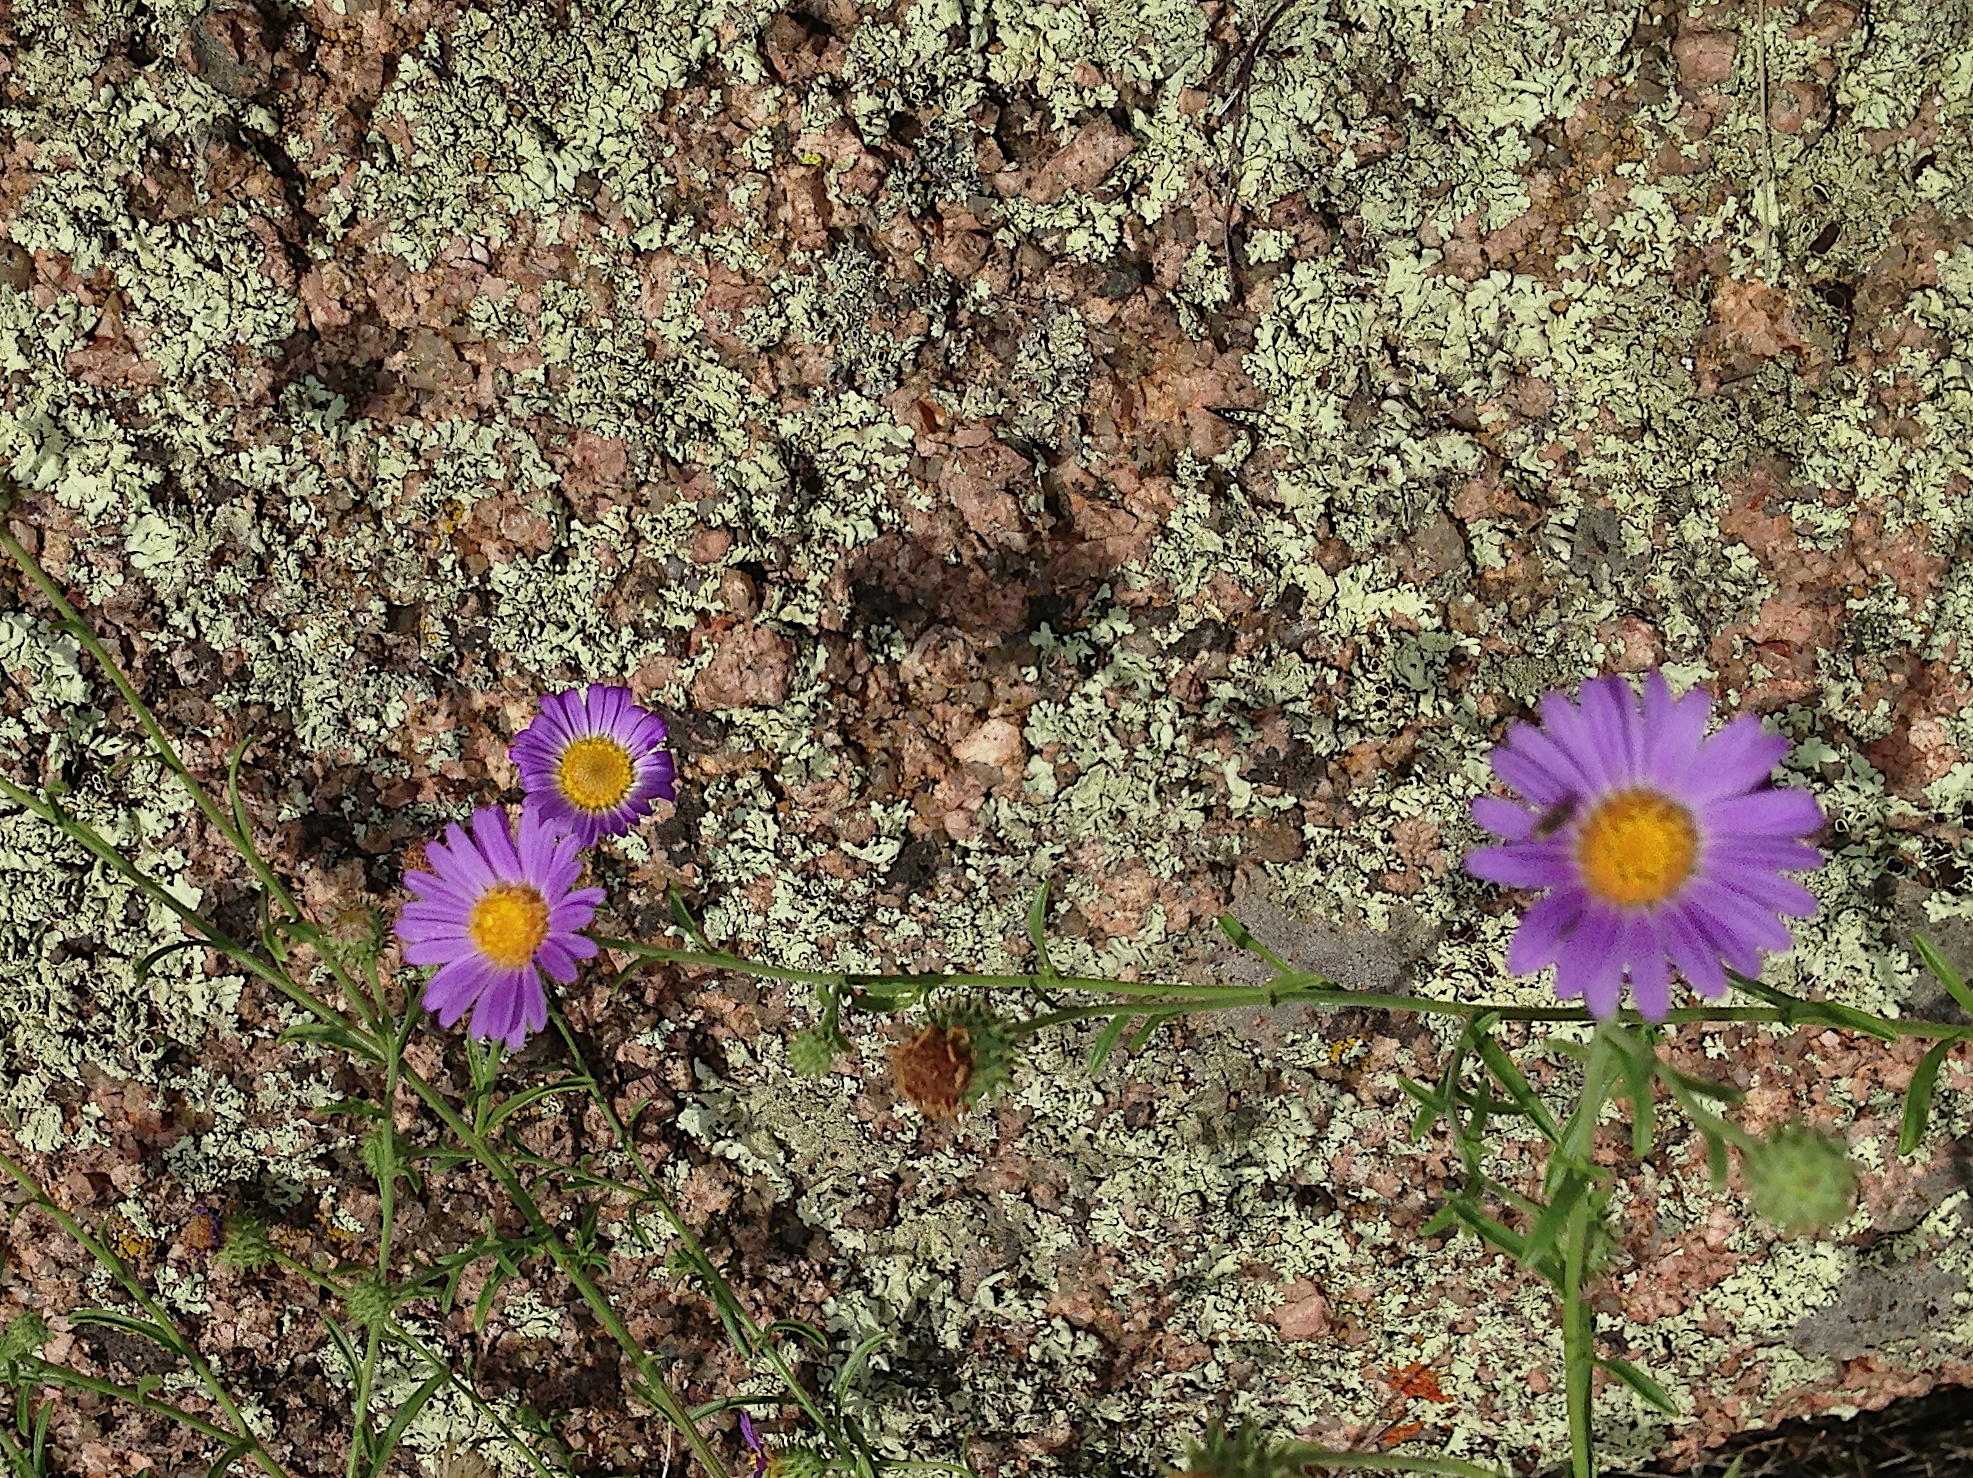
nature, blossom, plant, leaf, flower, petal, botany, flora, fauna, wildflower, flowering plant, daisy family, annual plant, land plant